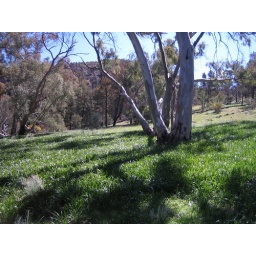
it's really green near the water